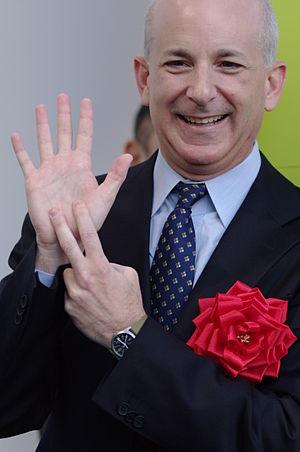
Steven Sinofsky occupait le poste de président de la division Windows et Windows Live chez Microsoft depuis juillet 2009, responsable de développement et du marketing de Windows, Windows Live, et Internet Explorer. Il était auparavant responsable du développement de Microsoft Office.